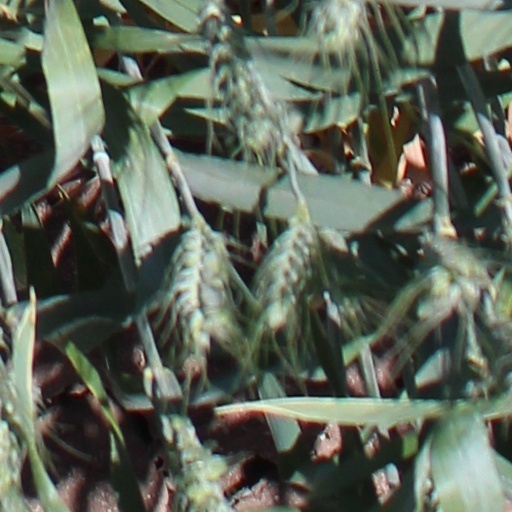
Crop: wheat